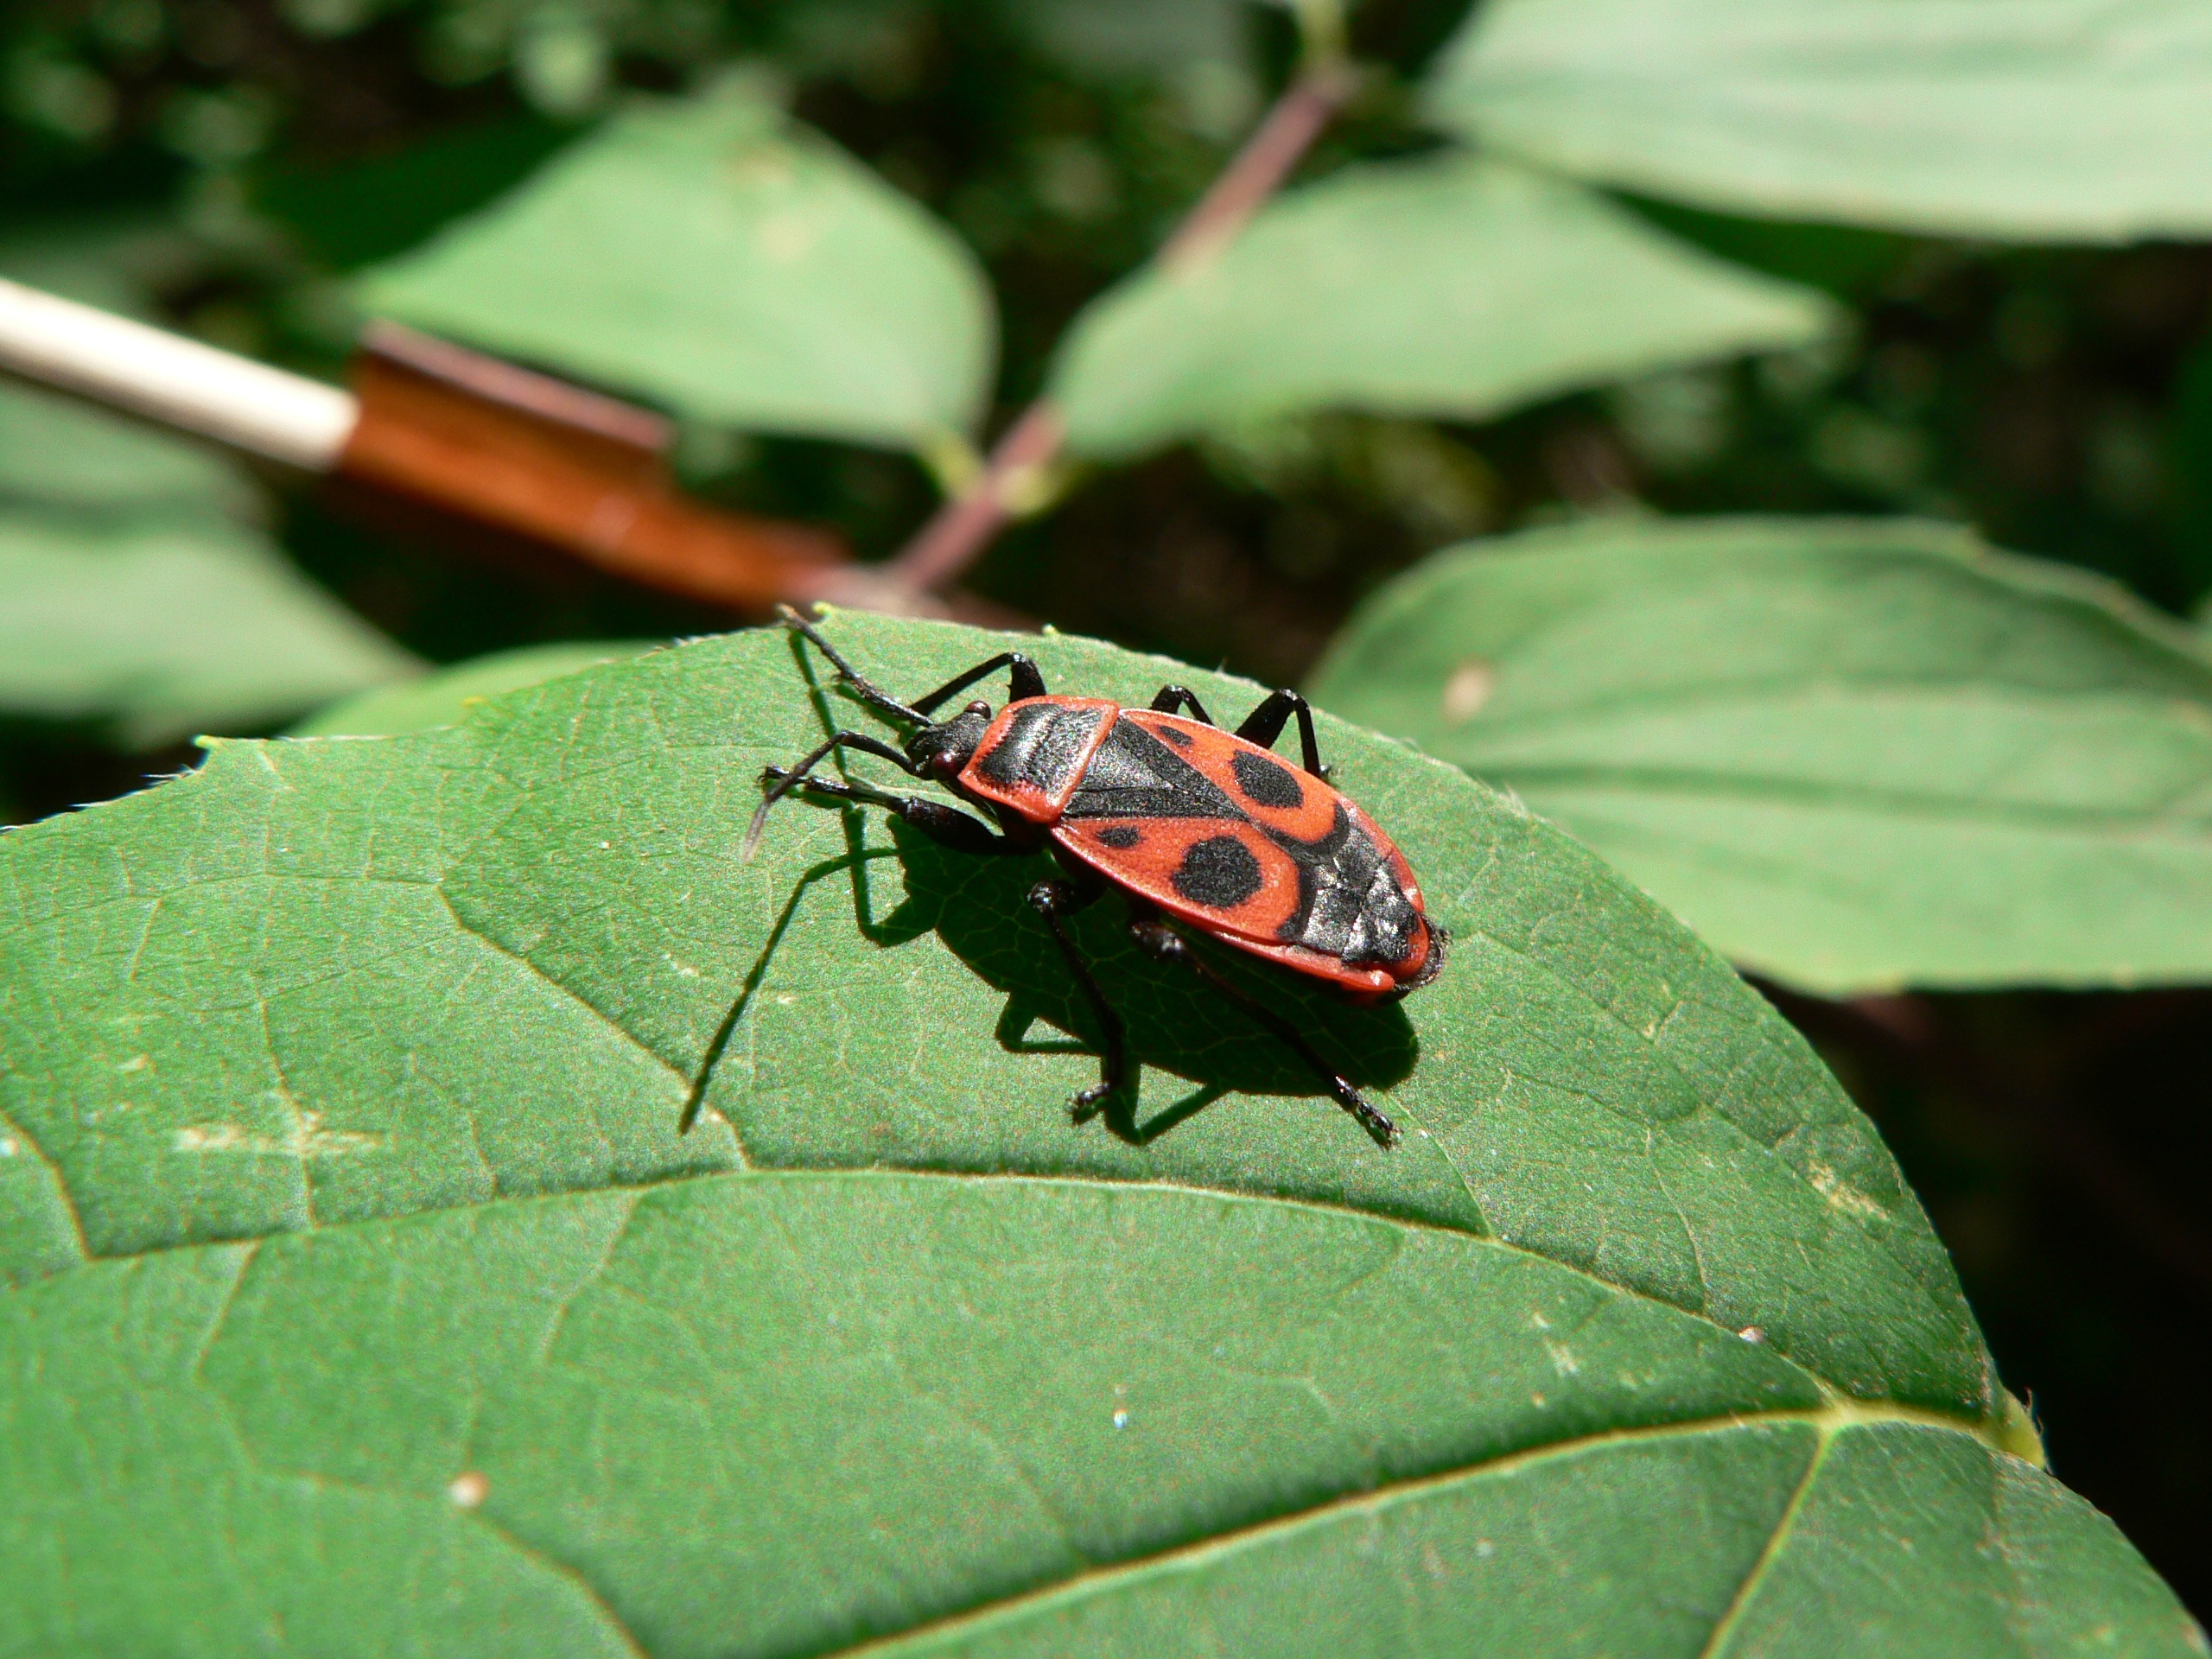
nature, forest, leaf, flower, red, insect, botany, black, fauna, invertebrate, beetle, macro photography, arthropod, leaf beetle